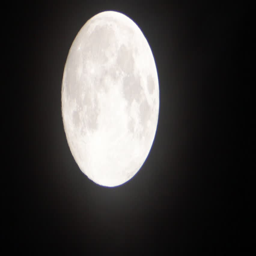
misty full moon on the black sky time - lapse